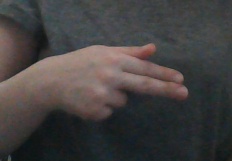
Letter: ghain